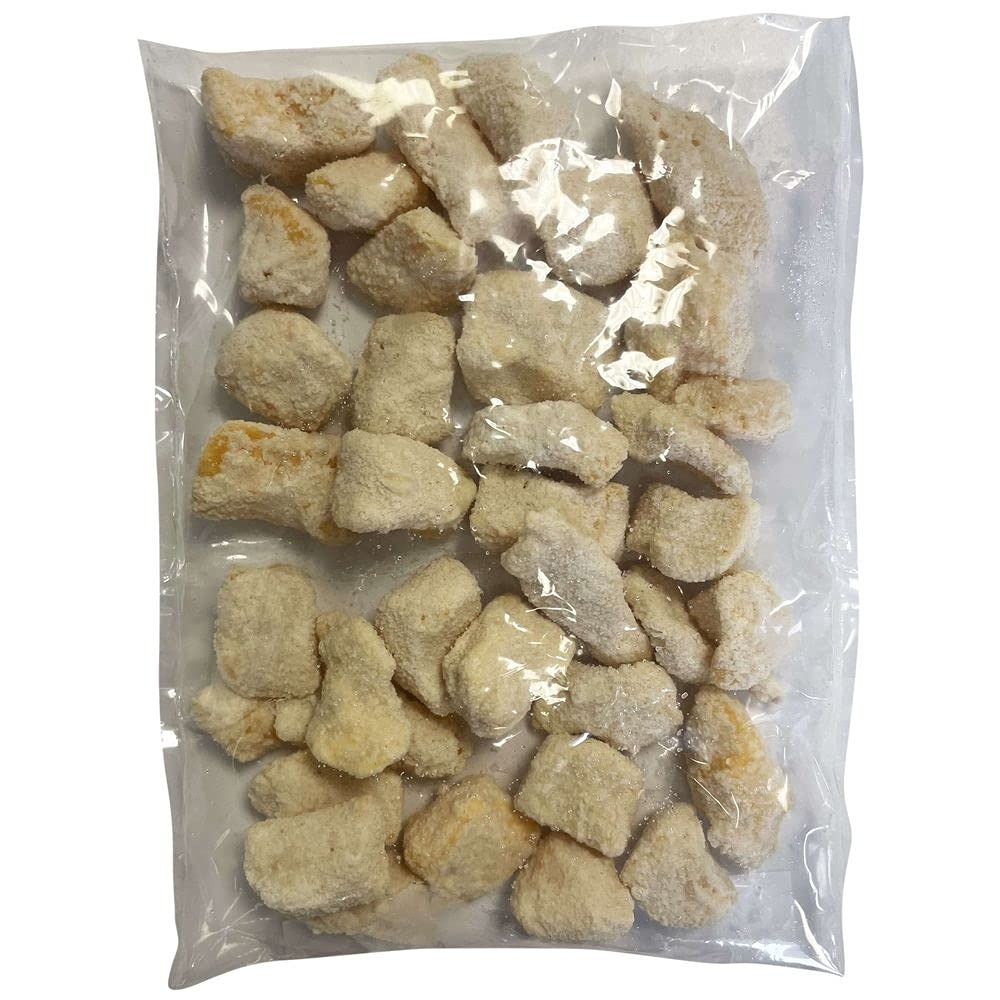
Item Name: Trivers Half Naked Yellow Cheese Curds, 8 Ounce -- 20 per case.
Value: 160.0
Unit: Ounce

Price: 128.77